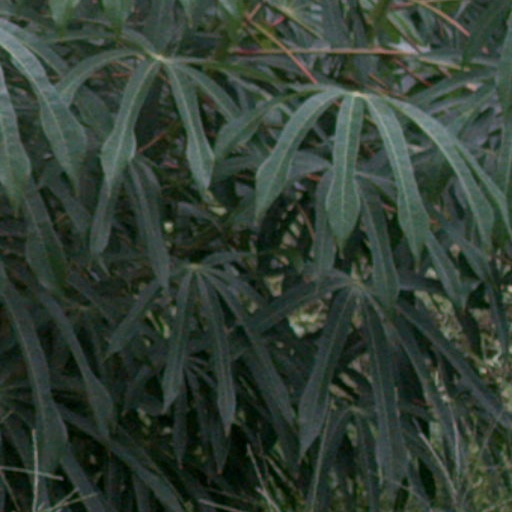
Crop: cassava